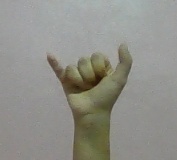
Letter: ya